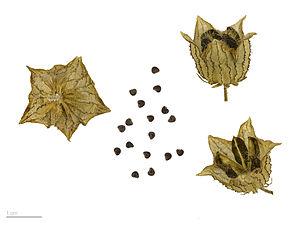
Le Ketmie d'Afrique ou Fleur d'une heure, est une plante herbacée annuelle du genre Hibiscus, originaire de l'est du bassin méditerranéen, mais qui a été disséminée à travers le sud de l'Europe, comme plante de jardin.